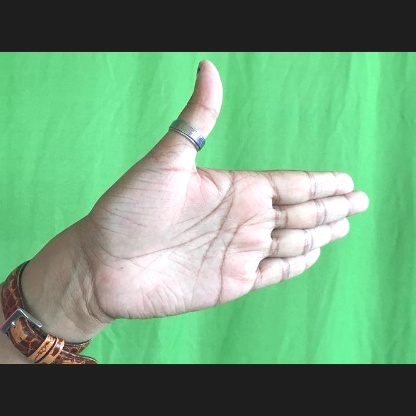
Mudra: Ardhachandran